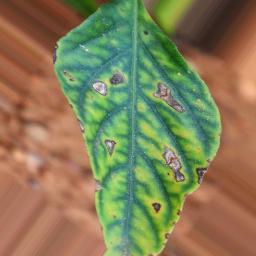
Label: nutritional